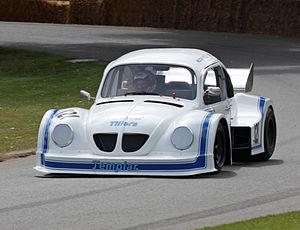
La Volkswagen Coccinelle — officiellement Volkswagen type 1 —était l' automobile la plus vendu au monde, construite par le constructeur allemand Volkswagen, ainsi nouvellement créé et dont le nom signifie « voiture du peuple ». Produite en 1938, elle est conçue par l'ingénieur autrichien Ferdinand Porsche à la demande du chancelier Adolf Hitler, alors à la tête du Troisième Reich allemand. Outil de propagande pour le régime national-socialiste, elle devient remarquable dans le monde de l'automobile pour sa diffusion et sa longévité. Elle dépasse, le 17 février 1972, le record de modèles vendus, détenu par la Ford T. Elle fut au total produite à plus de 21 529 464 exemplaires à travers le monde.